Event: Nepal Earthquake
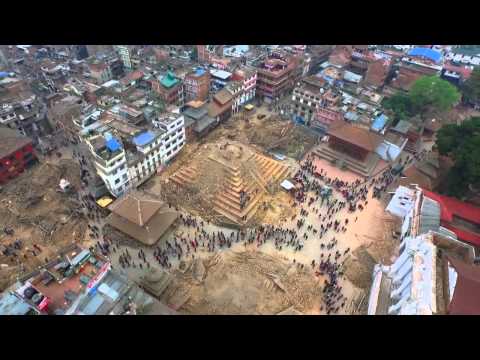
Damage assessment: damage